Yaadgaar (1970 film)

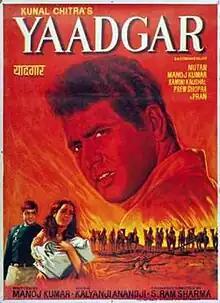
Theatrical poster

Yaadgar is a 1970 Hindi film produced and directed by S. Ram Sharma. The film stars Manoj Kumar, Nutan, Pran, Prem Chopra, Madan Puri, Kamini Kaushal and Rajnath as a villager. The music is by Kalyanji Anandji. This film has some very memorable songs.